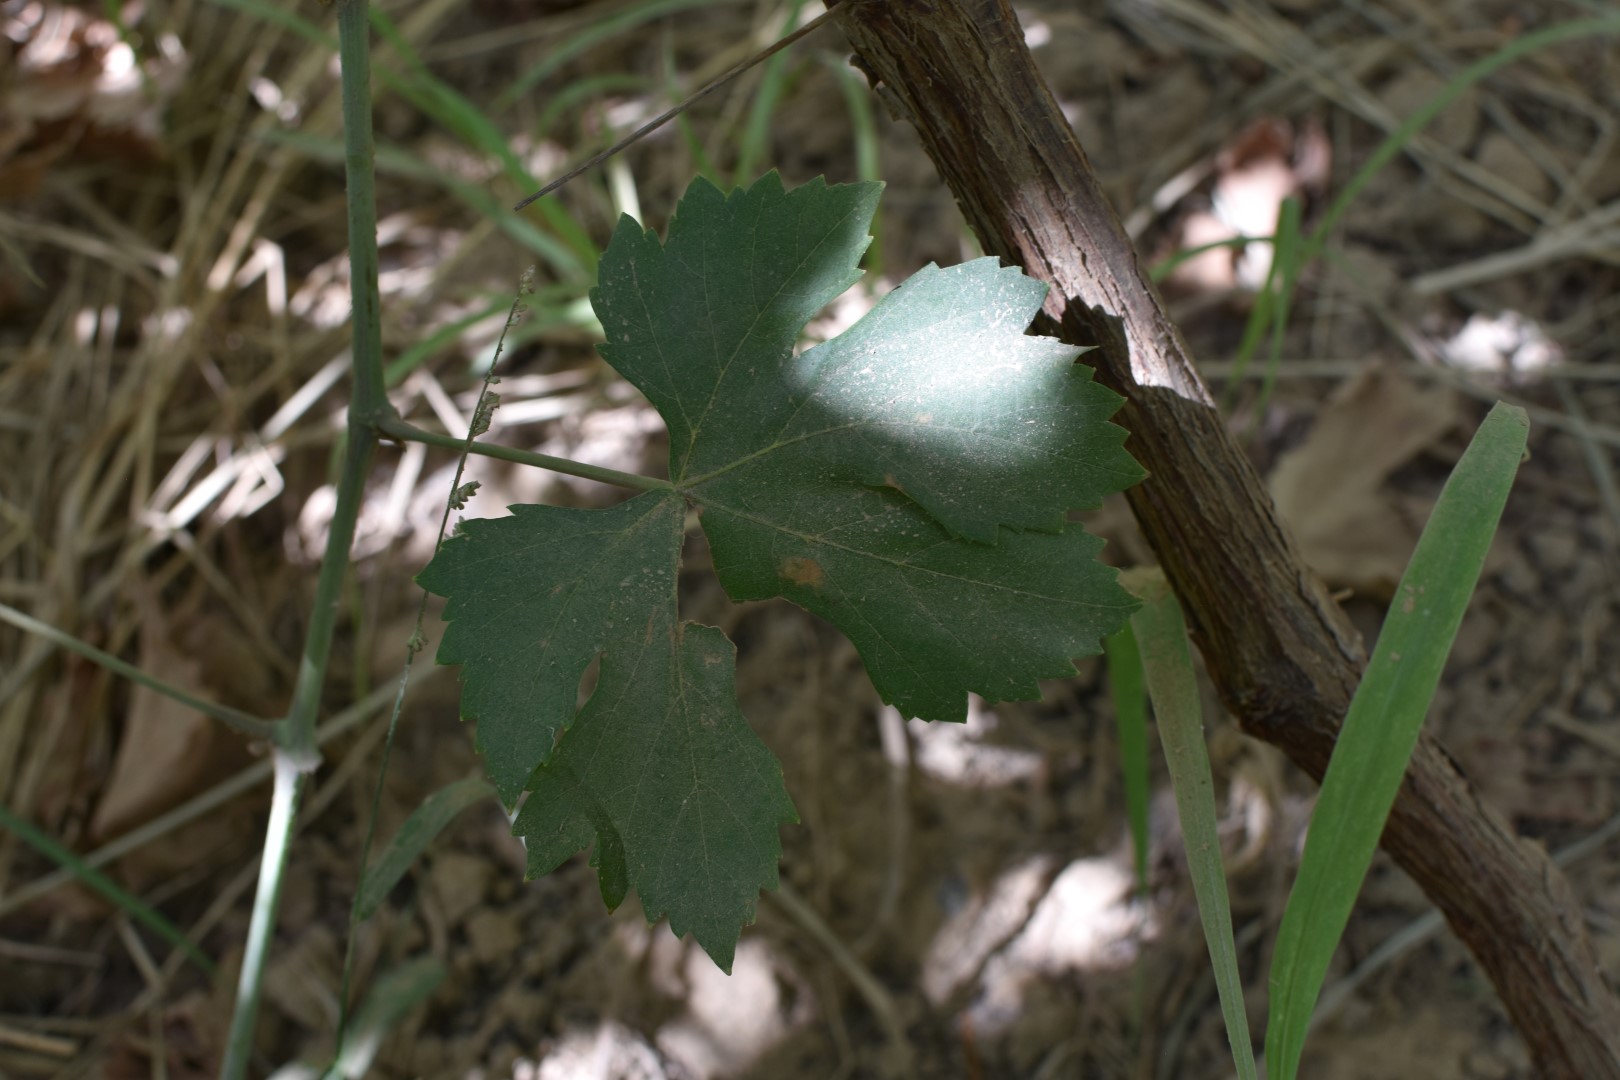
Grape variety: Halawani